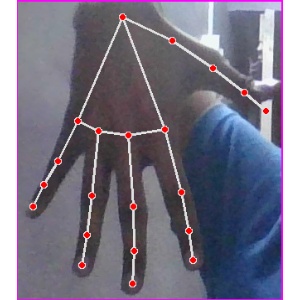
अक्षर: ढ